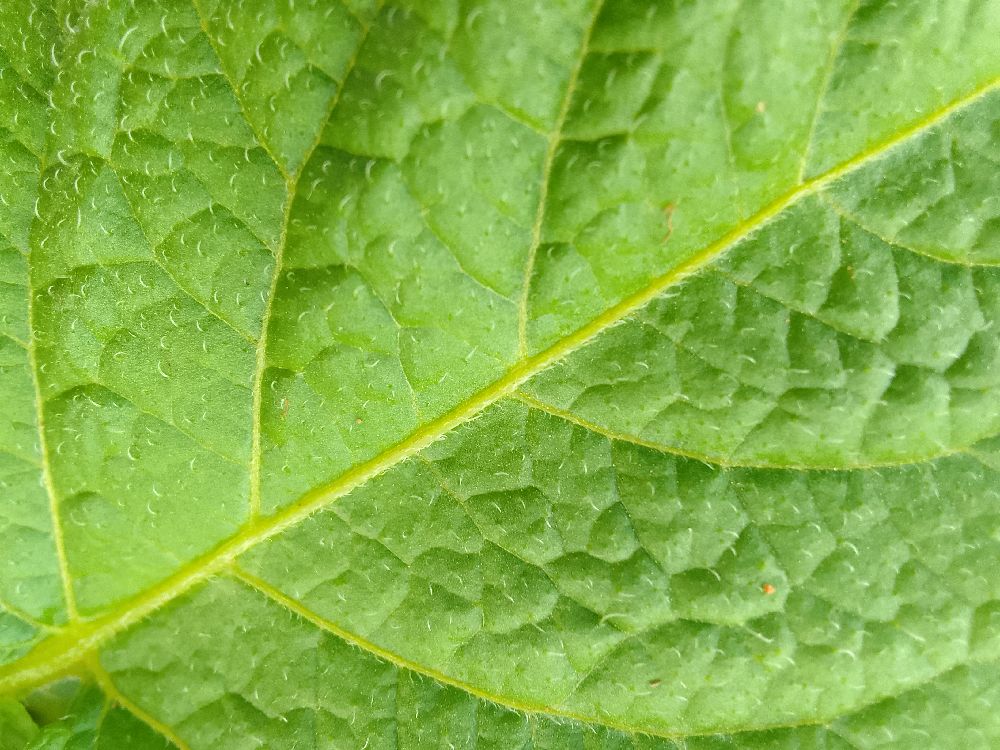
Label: Healthy